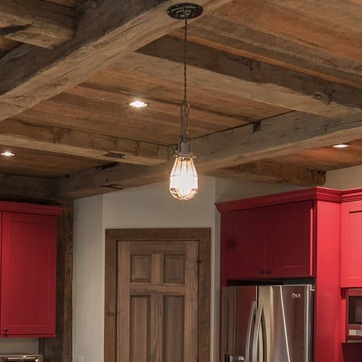
Material: glass